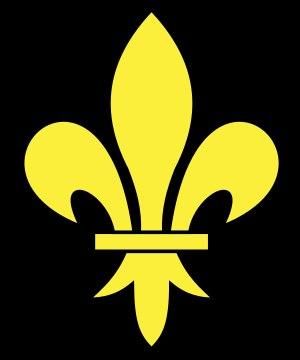
Les lys ou lis sont des plantes herbacées de la famille des Liliaceæ appartenant au genre Lilium.
La fleur de lys, ou fleur de lis, est un meuble héraldique. C'est l'une des quatre figures les plus populaires avec les multiples croix, l'aigle et le lion. Elle est habituellement classée parmi les figures naturelles.